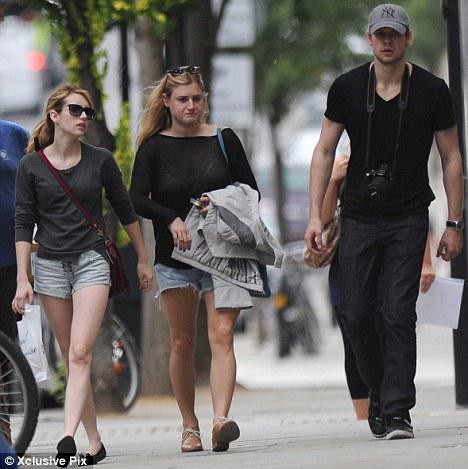
life : person wore ultra short denim shorts in the upmarket district , while chord carried a camera round his neck
Relation: Visible, Subjective